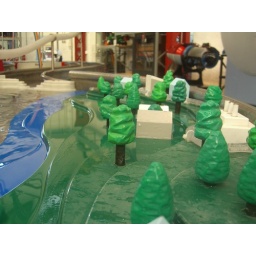
Plastic houses around a fake lake